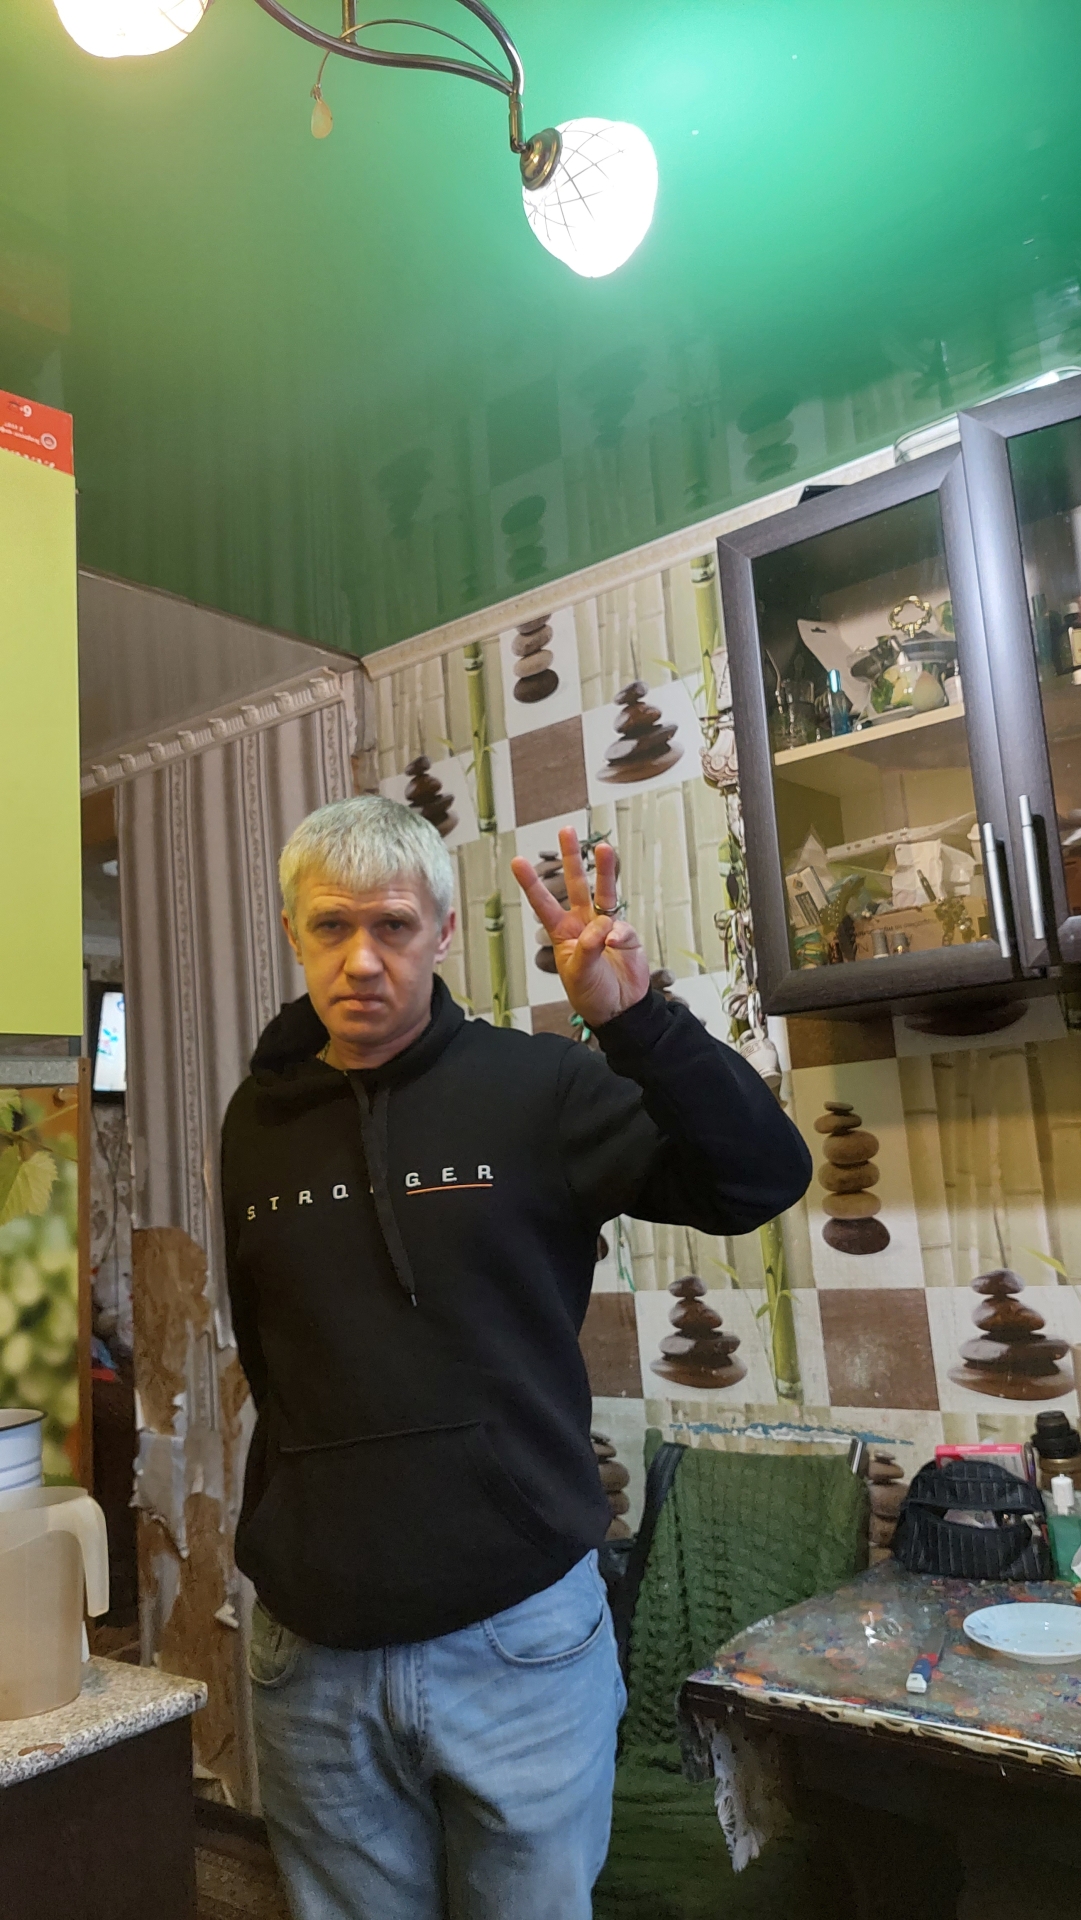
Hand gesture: three